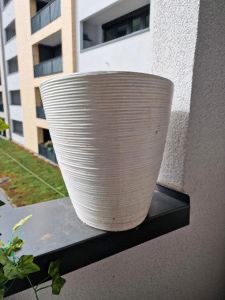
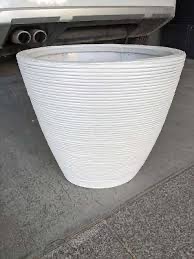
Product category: misc
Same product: yes